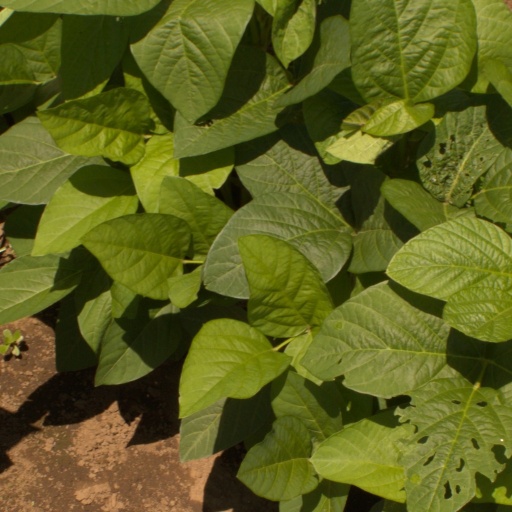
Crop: soybean